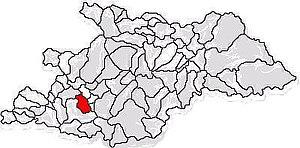
Remetea Chioarului est une commune roumaine du județ de Maramureș, dans la région historique de Transylvanie et dans la région de développement du Nord-Ouest.